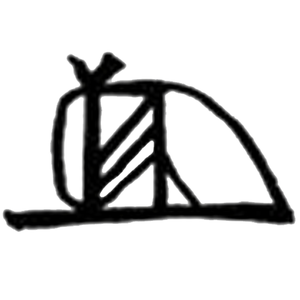
Ashikaga Ujimitsu est un guerrier de l'époque Nanboku-chō et deuxième Kantō kubō, du Kamakura-fu. Fils du premier Kantō kubō Ashikaga Motouji, il succède à son père en 1367 à l'âge de neuf ans lorsque ce dernier meurt subitement lors d'une épidémie. C'est durant son règne que le titre Kantō kubō devient assez commun pour apparaître pour la première fois par écrit. Il est en fait contenu en 1367 dans une entrée du Tsurugaoka Jishoan. Ce titre est en lui-même un acte de rébellion, parce qu'il est d'abord adopté par Takauji lui-même et son usage implique donc l'égalité avec le shogun. De fait, le Kanto kubō est parfois appelé shogun de Kantō.